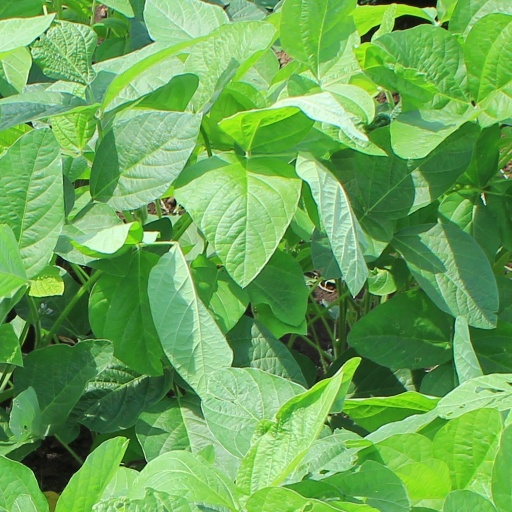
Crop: soybean